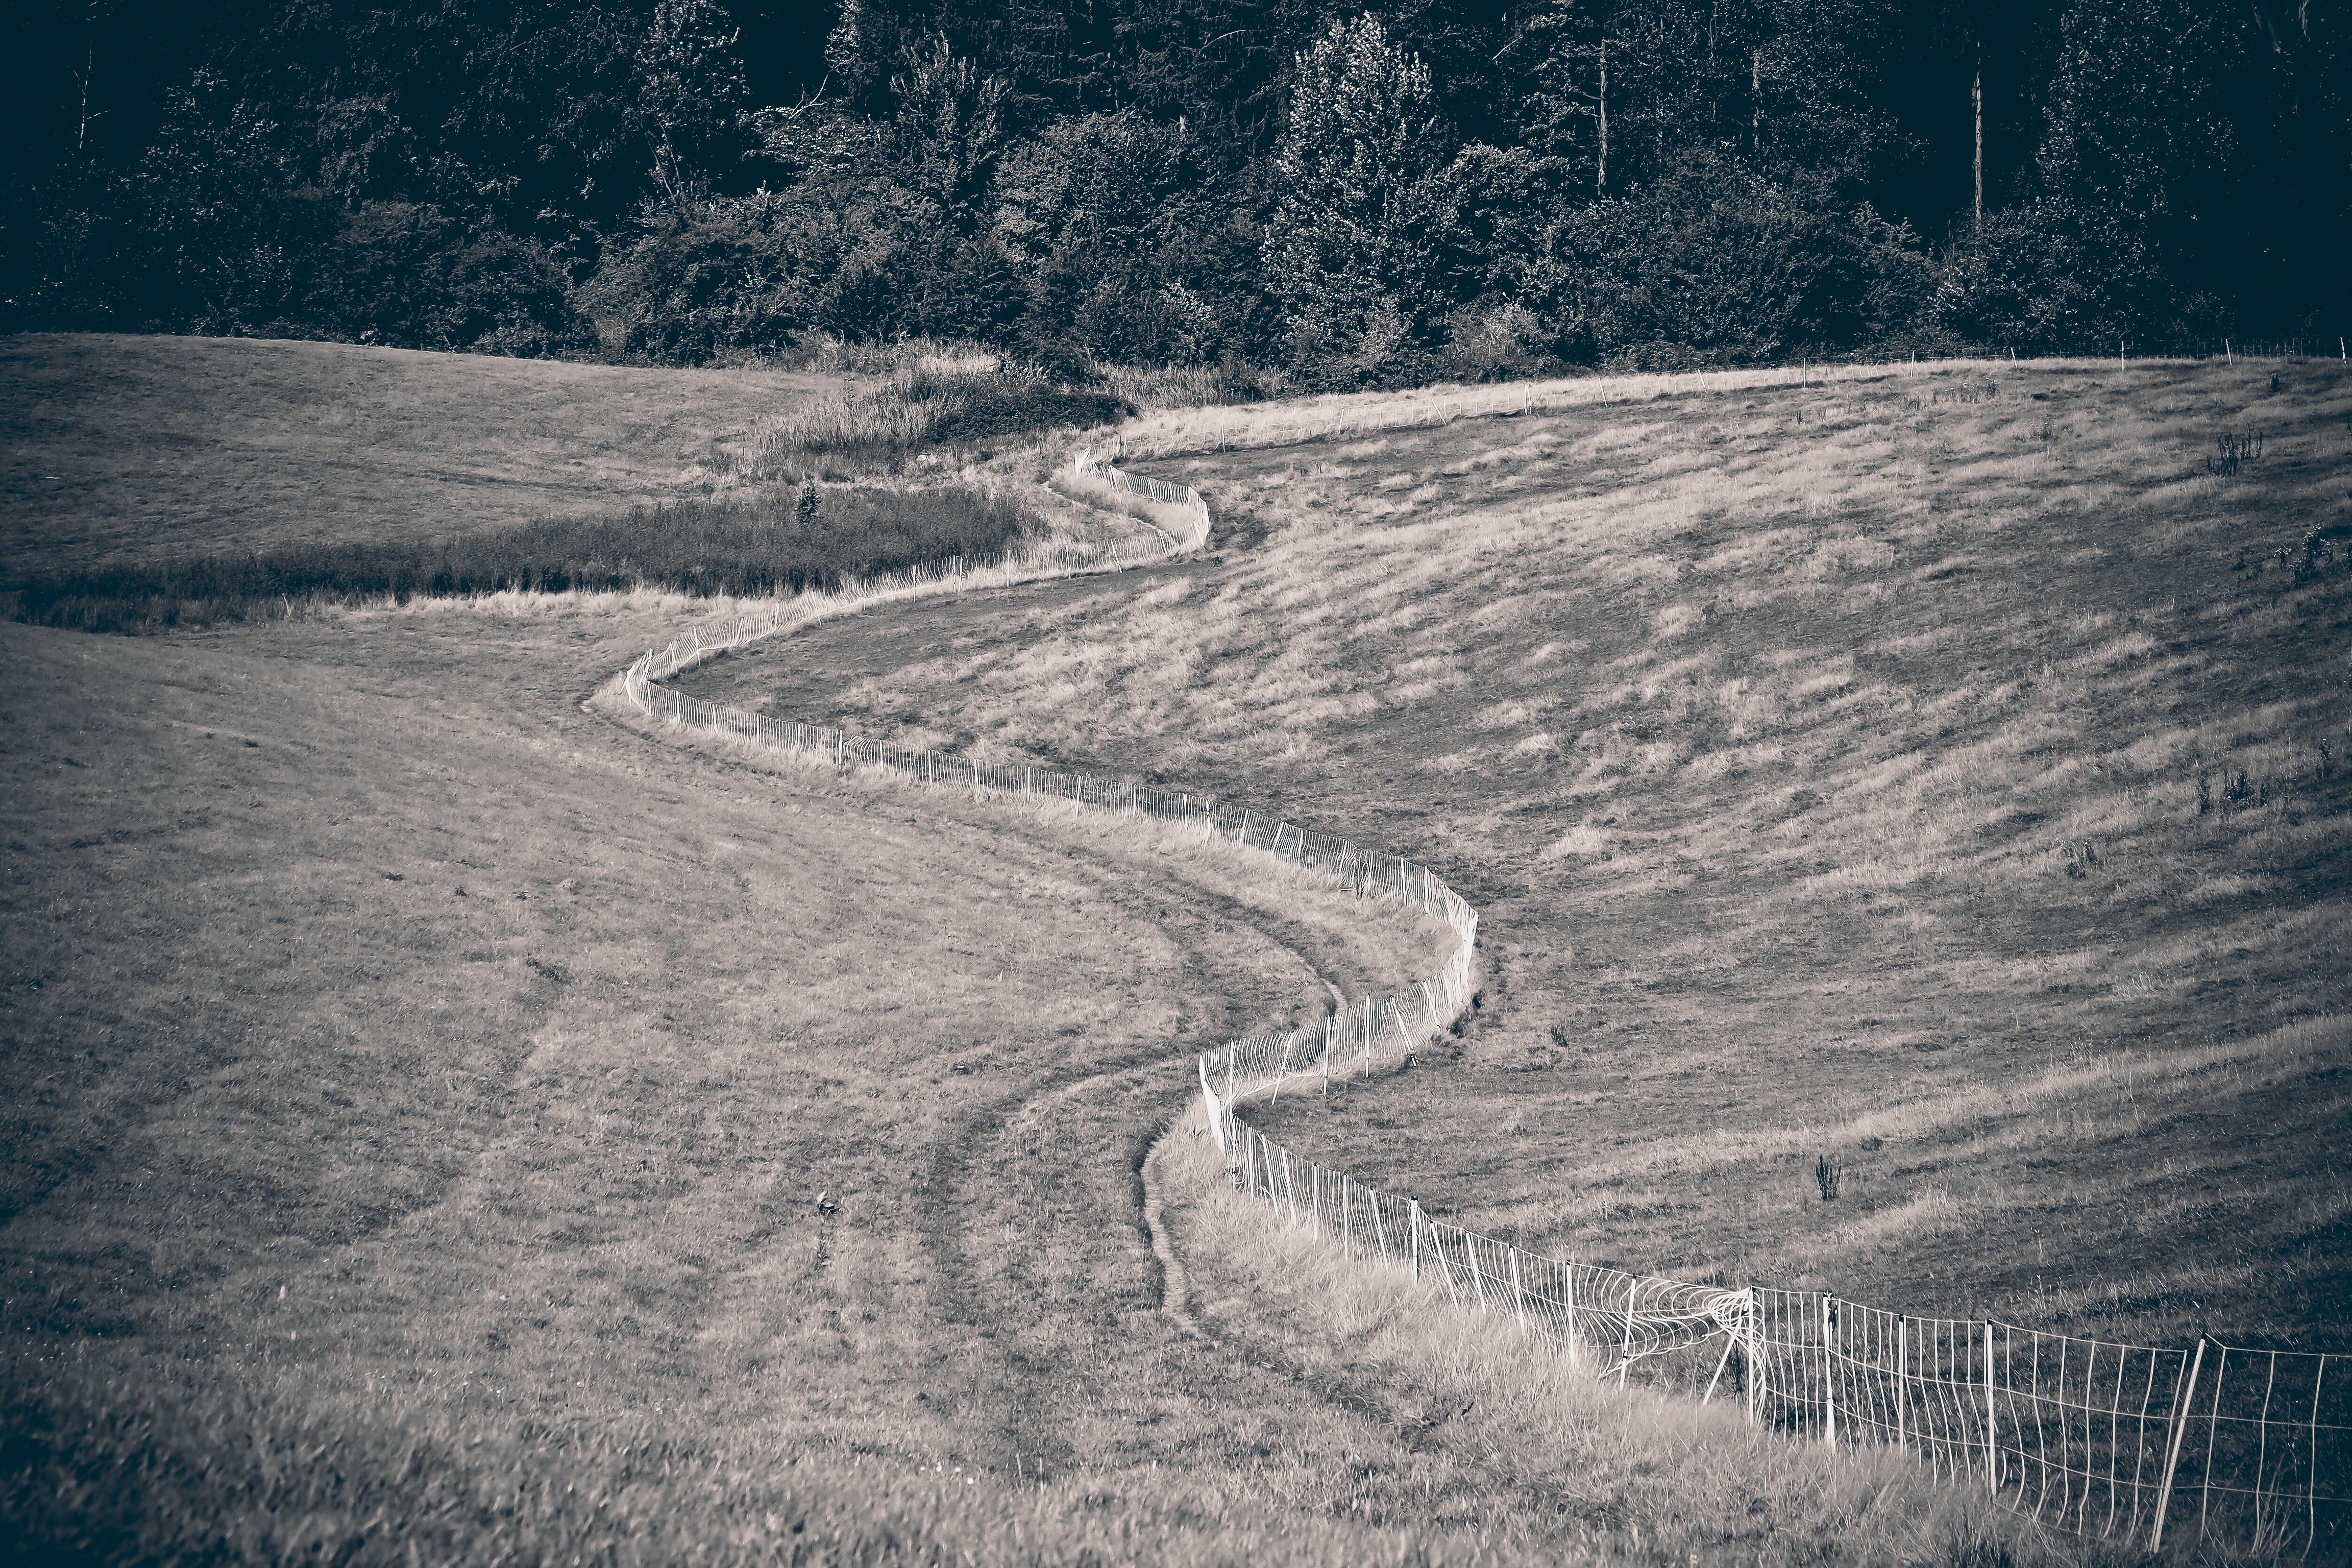
landscape, nature, path, snow, winter, fence, black and white, field, meadow, hill, summer, weather, black white, trees, fields, infrastructure, vision, wide, mood, away, distant, arable, wound, black and white photo, aerial photography, black and white sepia, atmosphere of earth